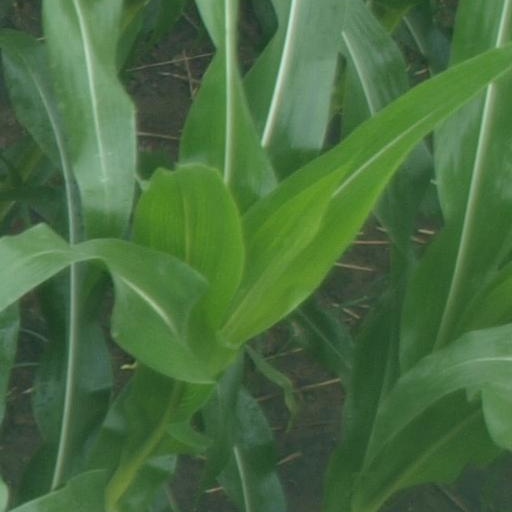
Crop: maize; corn